Eddie Johnson (American soccer)

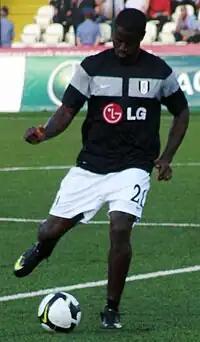
Eddie Johnson warming up for Fulham

In July 2007, Johnson saw increased speculation over a transfer to the Premier League. Derby County had been most vocal, with Derby manager Billy Davies confirming that he would explore the U.S. market. However, after MLS accepted a $6 million bid from Derby, Johnson reportedly nixed the deal as he preferred to finish his season in Kansas City. Johnson revealed his contract is structured to give him final say over whether he is purchased by fifteen designated clubs. Johnson left the national team camp in California on January 17, 2008; he completed a transfer to Fulham on January 23, 2008, signing a contract extending until the summer of 2011.